History of Afghanistan

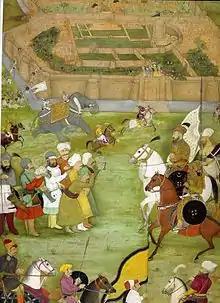
A miniature from Padshahnama depicting the surrender of the Shia Safavid garrison of Kandahar in 1638 to the Mughal army of Shah Jahan commanded by Kilij Khan.

From the Middle Ages to around 1750 the eastern regions of Afghanistan such as Kabulistan and Zabulistan (now Kabul, Kandahar and Ghazni) were recognized as being part of Indian subcontinent ("Al-Hind"). Its western parts were included in the regions called Khorasan, Tokharistan and Sistan. Two of the four main capitals of Khorasan (i.e. Balkh and Herat) are now located in Afghanistan. The countries of Kabul, Kandahar and Ghazni formed the frontier region between Khorasan and the Indus. This land, inhabited by the Afghan tribes (i.e. ancestors of Pashtuns), was called Afghanistan, which loosely covered a wide area between the Hindu Kush and the Indus River, principally around the Sulaiman Mountains. The earliest record of the name ""Afghan"" (as ""Abgân"") being mentioned is by Shapur I of the Sasanian Empire during the 3rd century CE which is later recorded in the form of ""Avagānā"" by the Vedic astronomer Varāhamihira in his 6th century CE Brihat-samhita. It was used to refer to a common legendary ancestor known as ""Afghana"", grandson of King Saul of Israel. Xuanzang, the Chinese pilgrim who visited the Afghanistan area several times between 630 and 644 CE also speaks about them. Ancestors of many of today's Turkic-speaking Afghans settled in the Hindu Kush area and began to assimilate much of the culture and language of the Pashtun tribes already present there. Among these were the Khalaj people which are known today as Ghilzai.